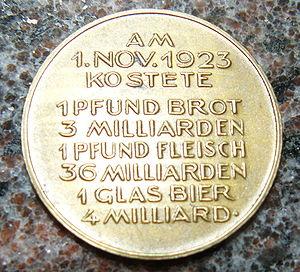
L'hyperinflation de la république de Weimar est la période de très forte augmentation des prix que connaît l'Allemagne entre juin 1921 et janvier 1924 et plus précisément durant l'année 1923.